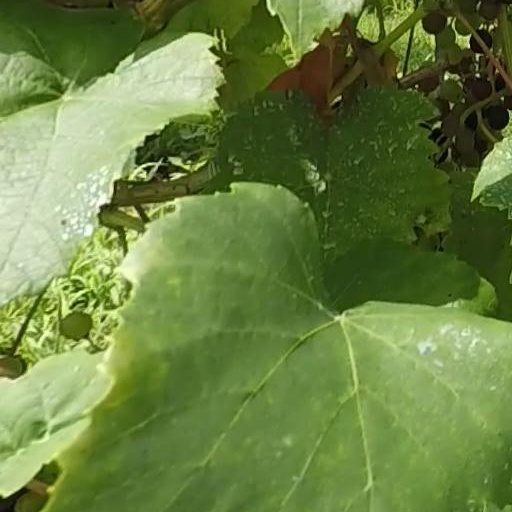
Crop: grape